Bruce Kingsbury

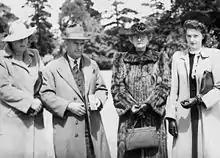
Kingsbury's family accepting the Victoria Cross on his behalf - sister Jeanne Pope, father Philip Kingsbury, mother Florence Kingsbury & fiancée Leila Bradbury

Kingsbury was the first Australian soldier to be awarded the Victoria Cross for actions in the South Pacific and also the first on Australian territory. Kingsbury's section remains the most highly decorated section in the British Empire, its members having received a Victoria Cross, one Distinguished Conduct Medal and four Military Medals by war's end; the platoon also suffered the highest proportional losses in the Kokoda Campaign. Kingsbury's platoon sergeant, Sergeant Robert Thompson, later commented that when he was recommending Kingsbury for the Victoria Cross, he was asked several times would he "please write it up a bit more with a bit more action and such" and